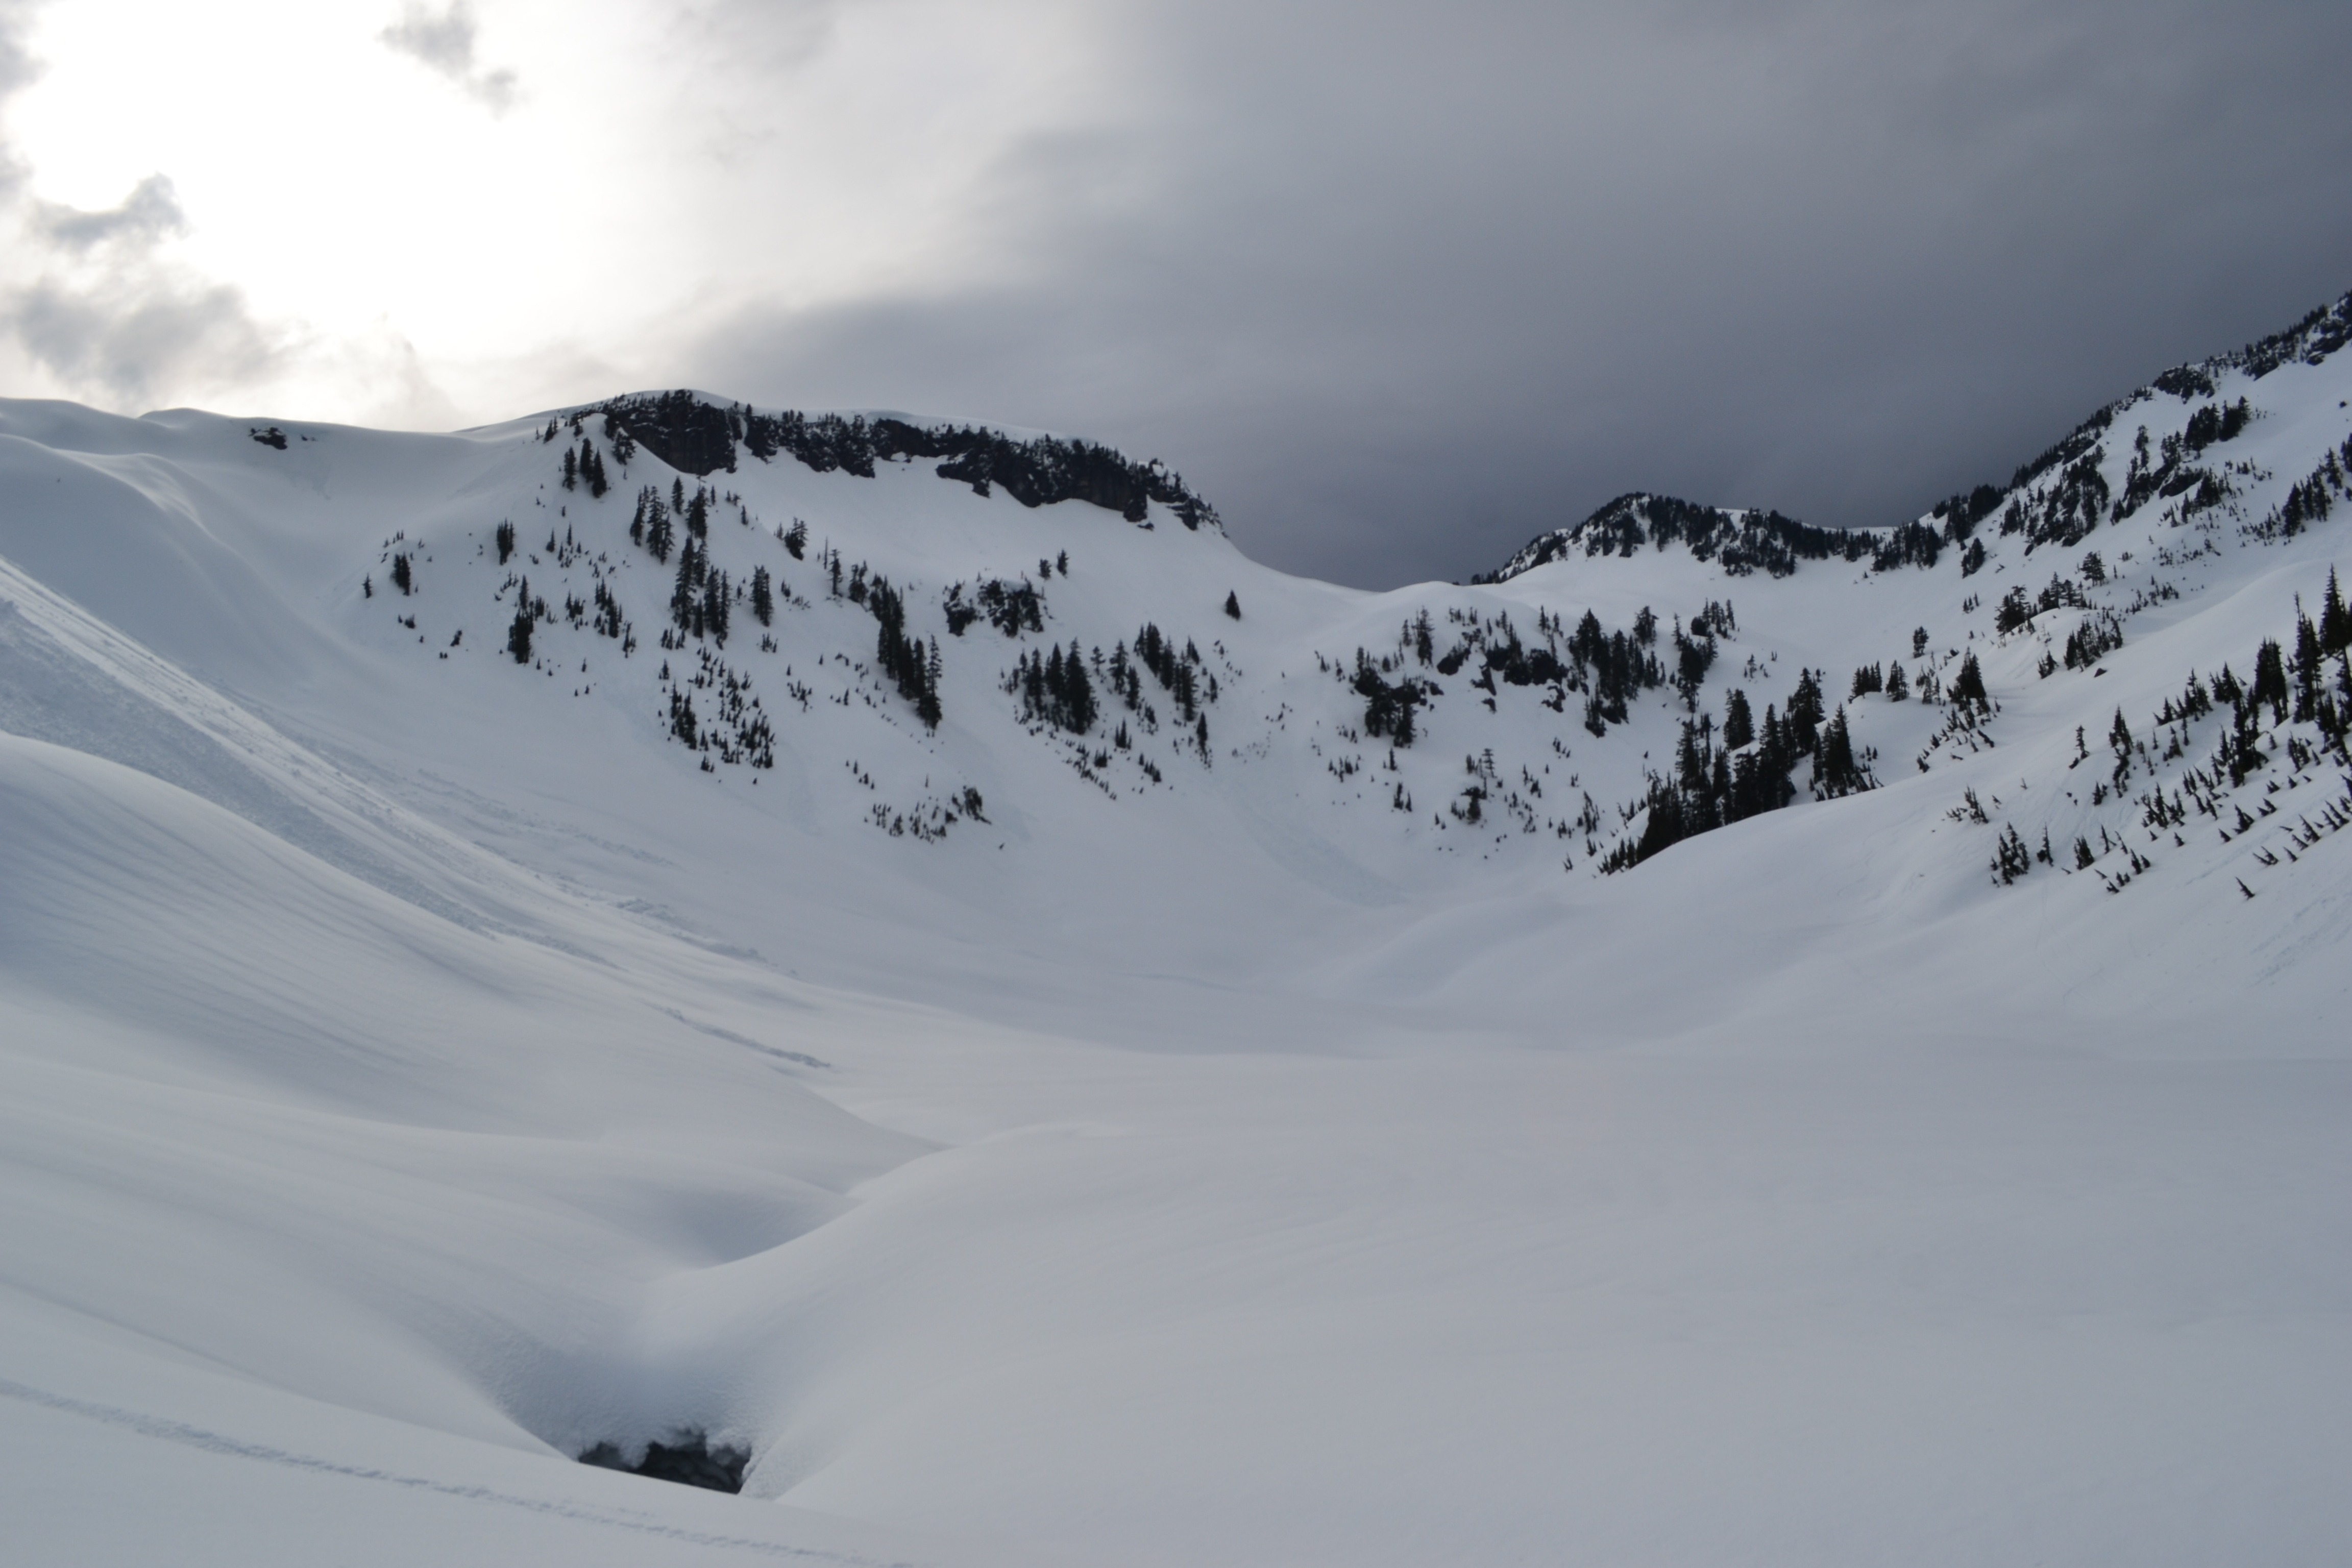
landscape, nature, outdoor, wilderness, mountain, snow, cold, winter, white, frost, land, mountain range, wild, environment, ice, tranquil, scenic, natural, scenery, weather, snowy, frozen, skiing, season, ridge, sports equipment, snowfall, winter sport, cool, alps, ski, frosty, piste, freezing, ski touring, ski mountaineering, ski equipment, mountainous landforms, geological phenomenon